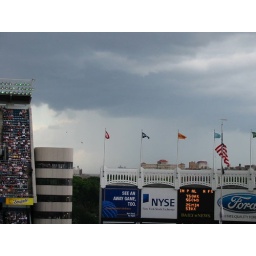
The sky was angry in left field too!